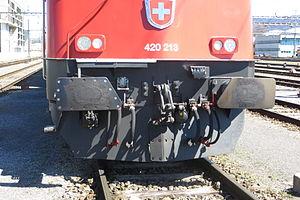
Le frein à air automatique est un système de freinage à air comprimé inventé par George Westinghouse en 1872 et utilisé sur tous les engins et trains actuels. Il est fondé sur un principe de sécurité qui permet de desserrer les freins uniquement lorsqu'il est mis sous pression et sans avaries. Dans le cas contraire, la baisse de pression entraîne le serrage automatique des freins et provoque l'arrêt du train, le frein est dit automatique. Pour circuler sur le réseau ferroviaire français, le frein doit être automatique, continu, modérable et inépuisable.